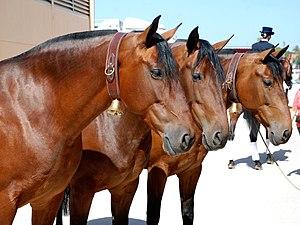
Cobra de juments PRE baies présentées à Valence en avril 2013.
Le Pure race espagnole ou PRE, également appelé andalou, est une race de chevaux de selle de souche ancienne originaire d’Andalousie. Son élevage structuré débute au XVIᵉ siècle sous l’impulsion de Philippe II d'Espagne et des moines chartreux. Il connaît une période de grande renommée dans les cours européennes au XVIIᵉ et XVIIIᵉ siècles, époque où il influence de très nombreux élevages et représente le cheval idéal en matière d'équitation classique. La race perd de son importance au XIXᵉ siècle avec l’engouement nouveau pour le Pur-sang. Confidentiel jusque dans les années 1960 afin de maintenir un niveau suffisant d’effectifs, le Pure race espagnole connait un renouveau d’intérêt. Bien que l'immense majorité de ces chevaux soit stationnée en Andalousie, il est élevé depuis dans de nombreux autres pays dont la France.